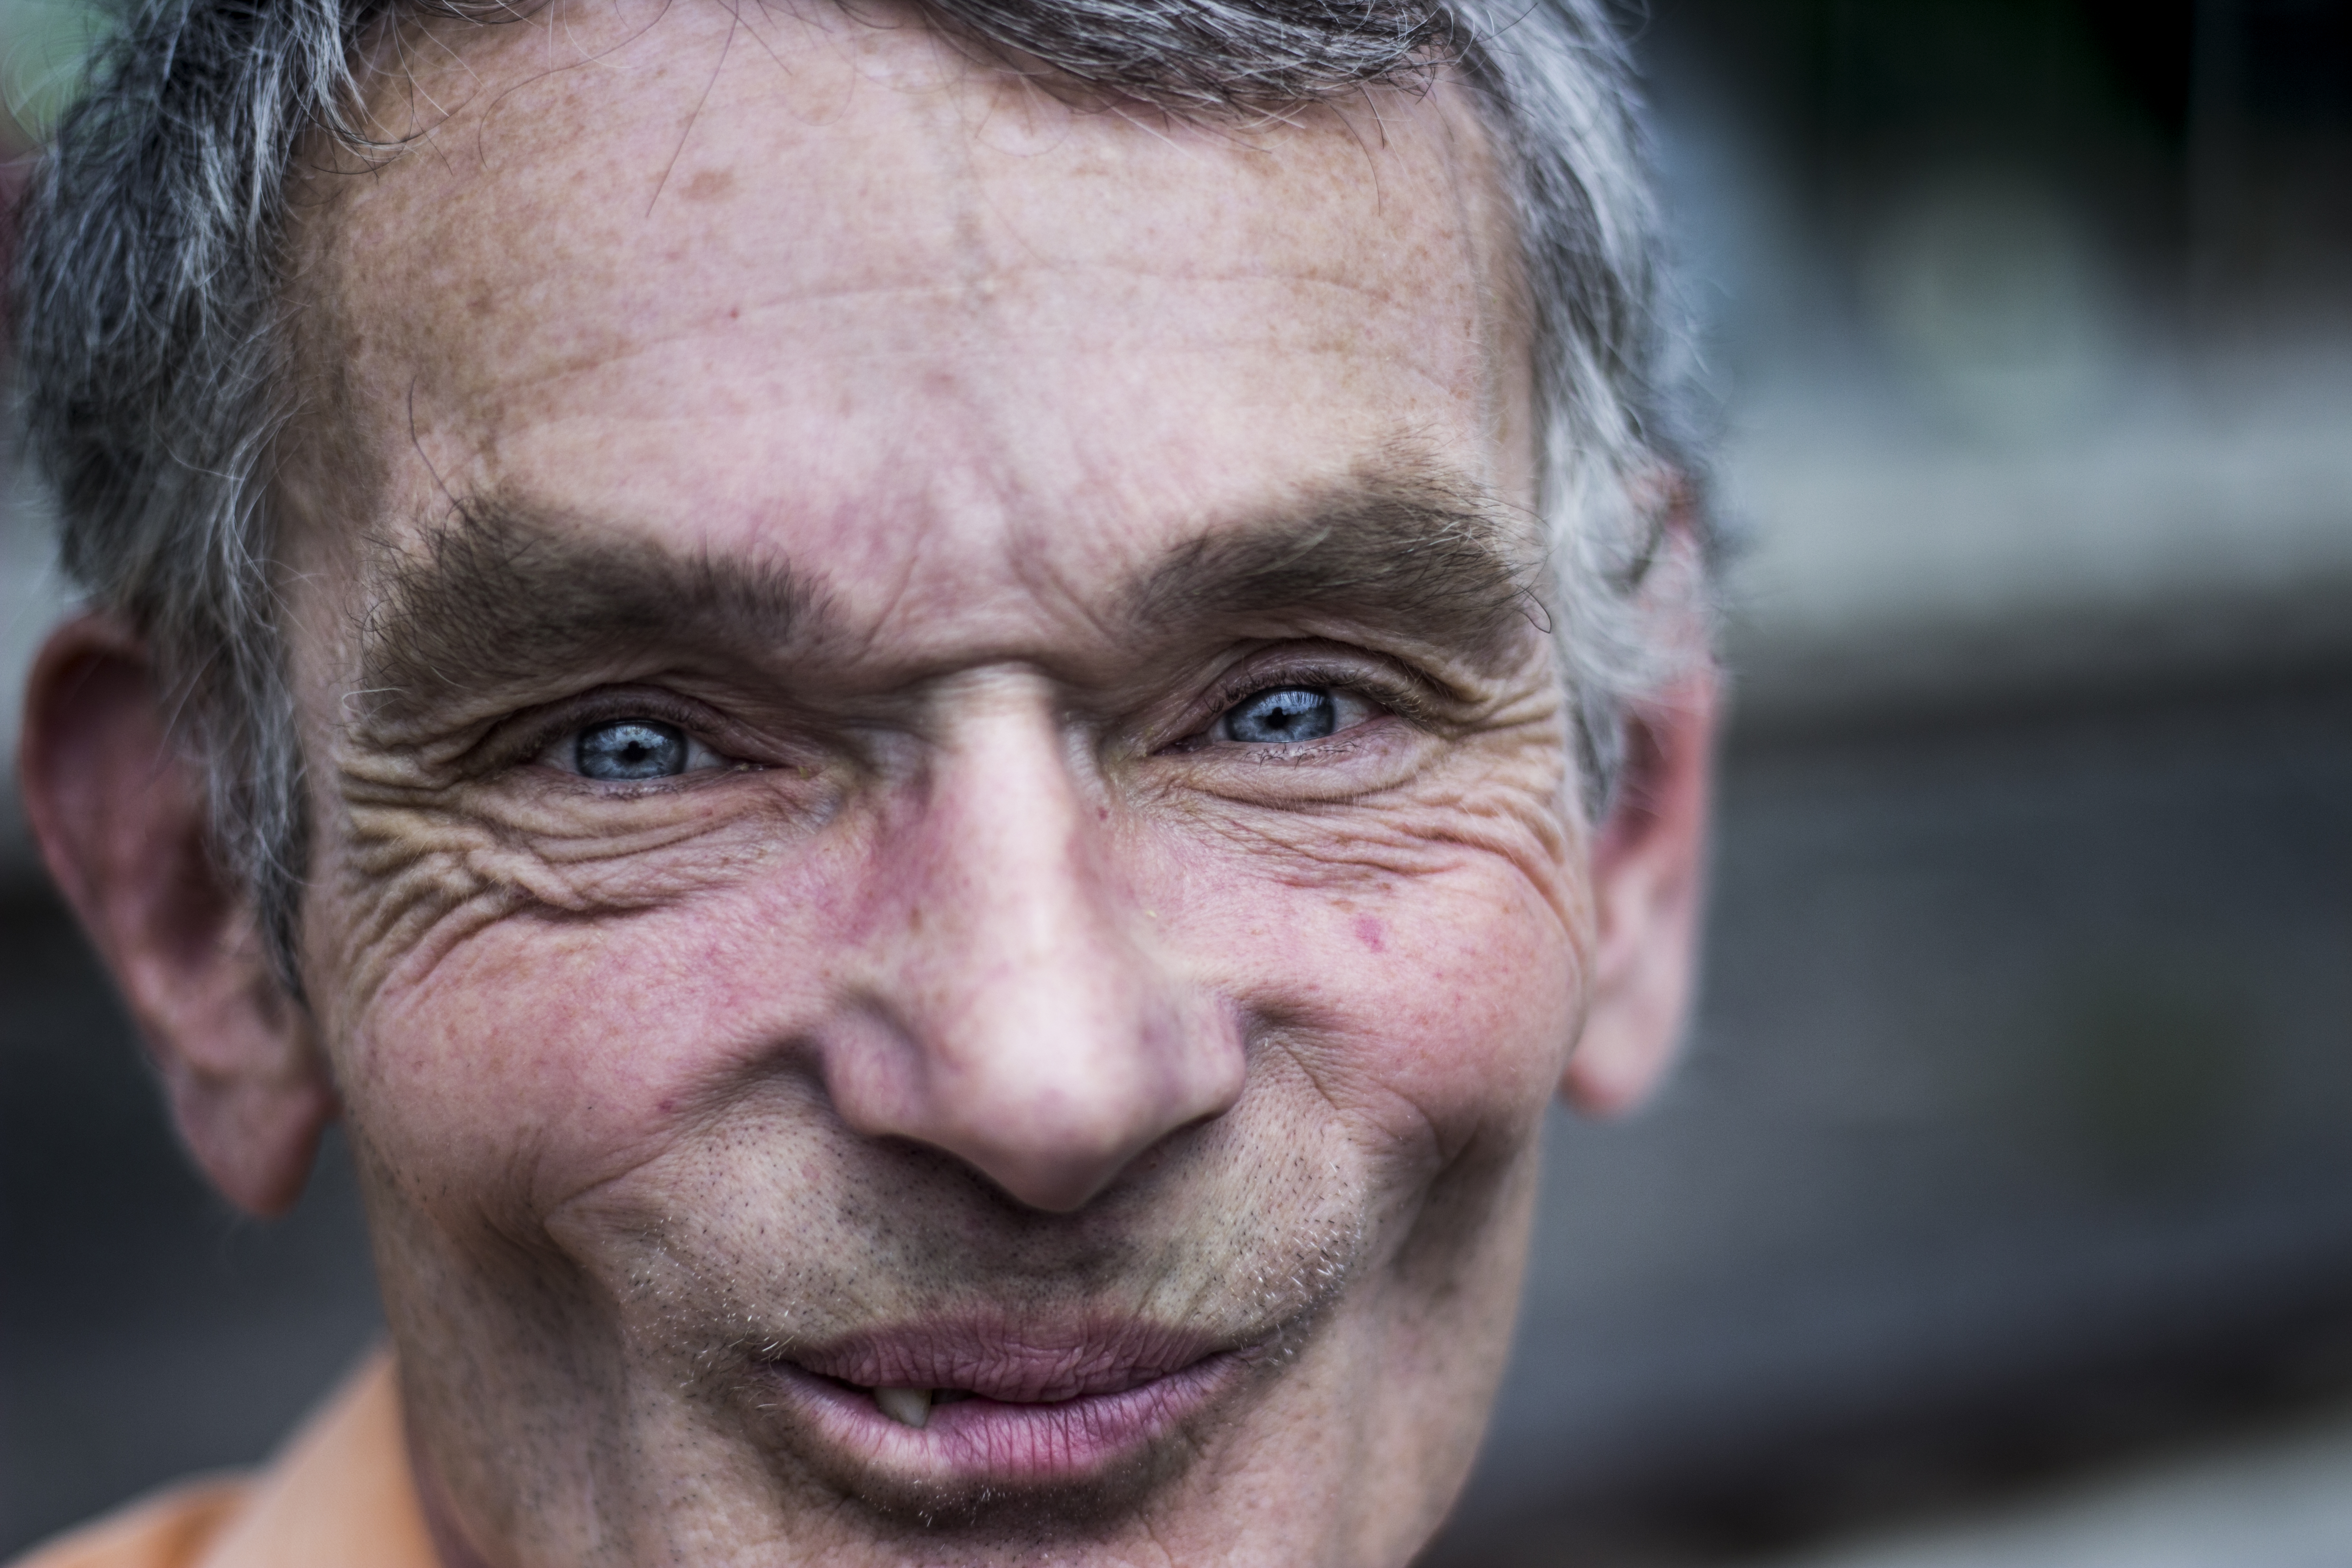
man, person, people, street, photography, male, portrait, canon, black, beard, senior citizen, close up, blackandwhite, face, nose, art, eye, head, surreal, faces, portrt, personen, schrfentiefe, facial hair